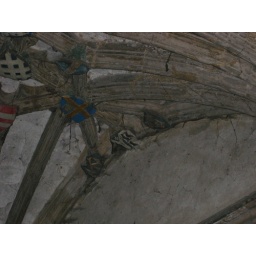
blue &amp;amp; yellow in center: the pope's! Y with 3 Birds, Thomas Beckett's